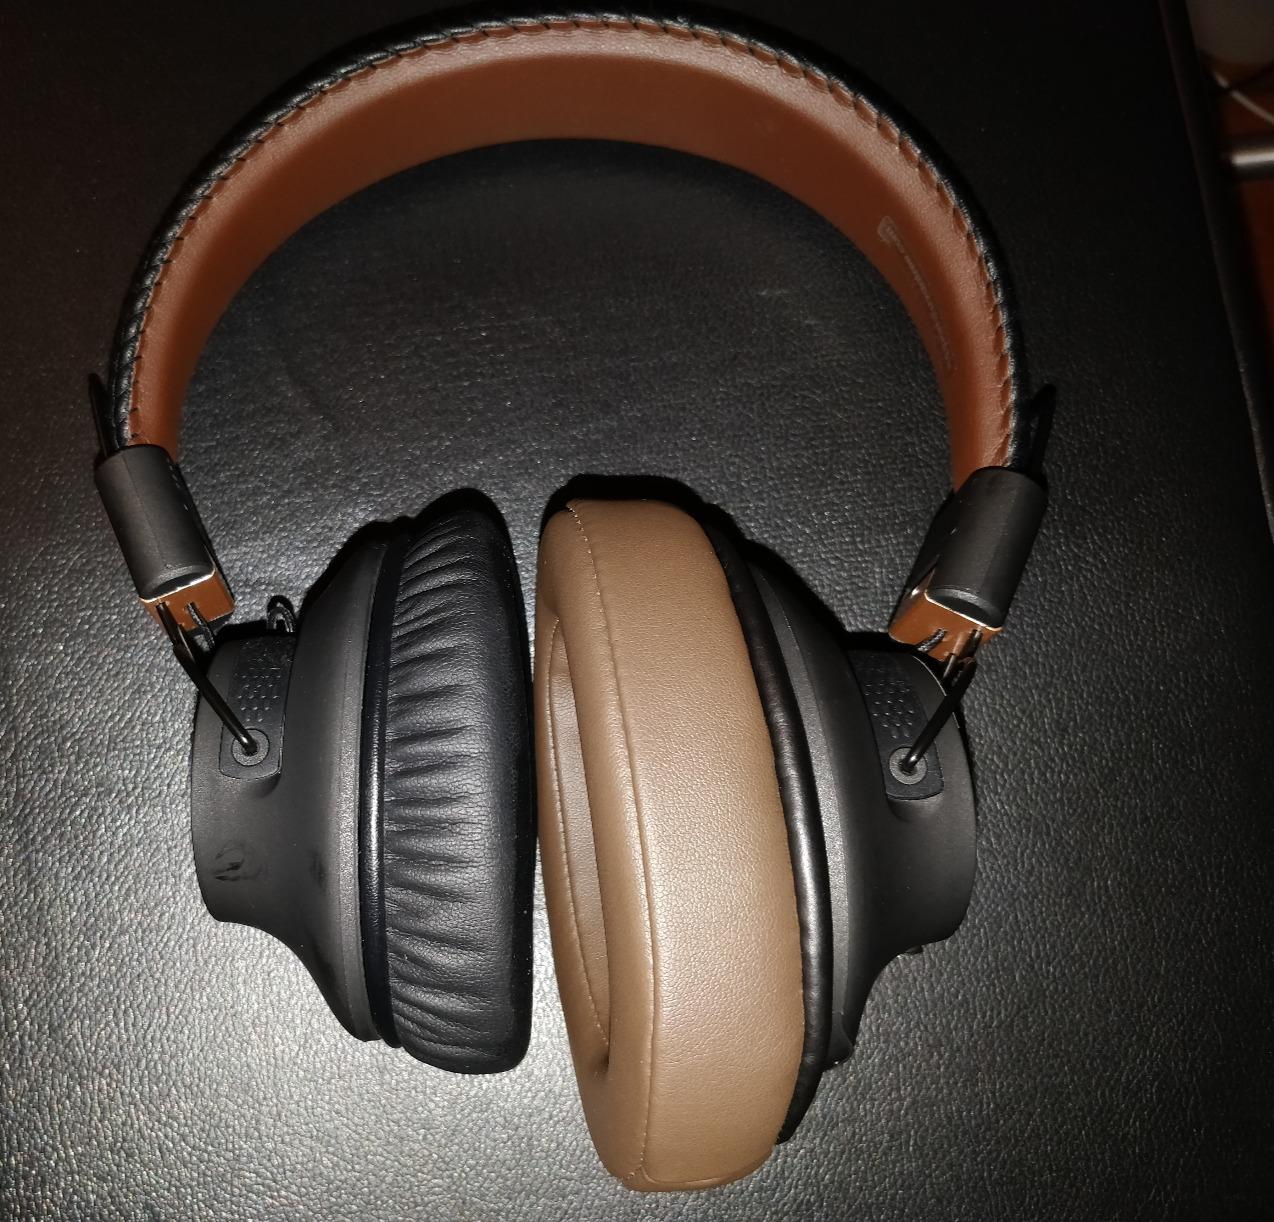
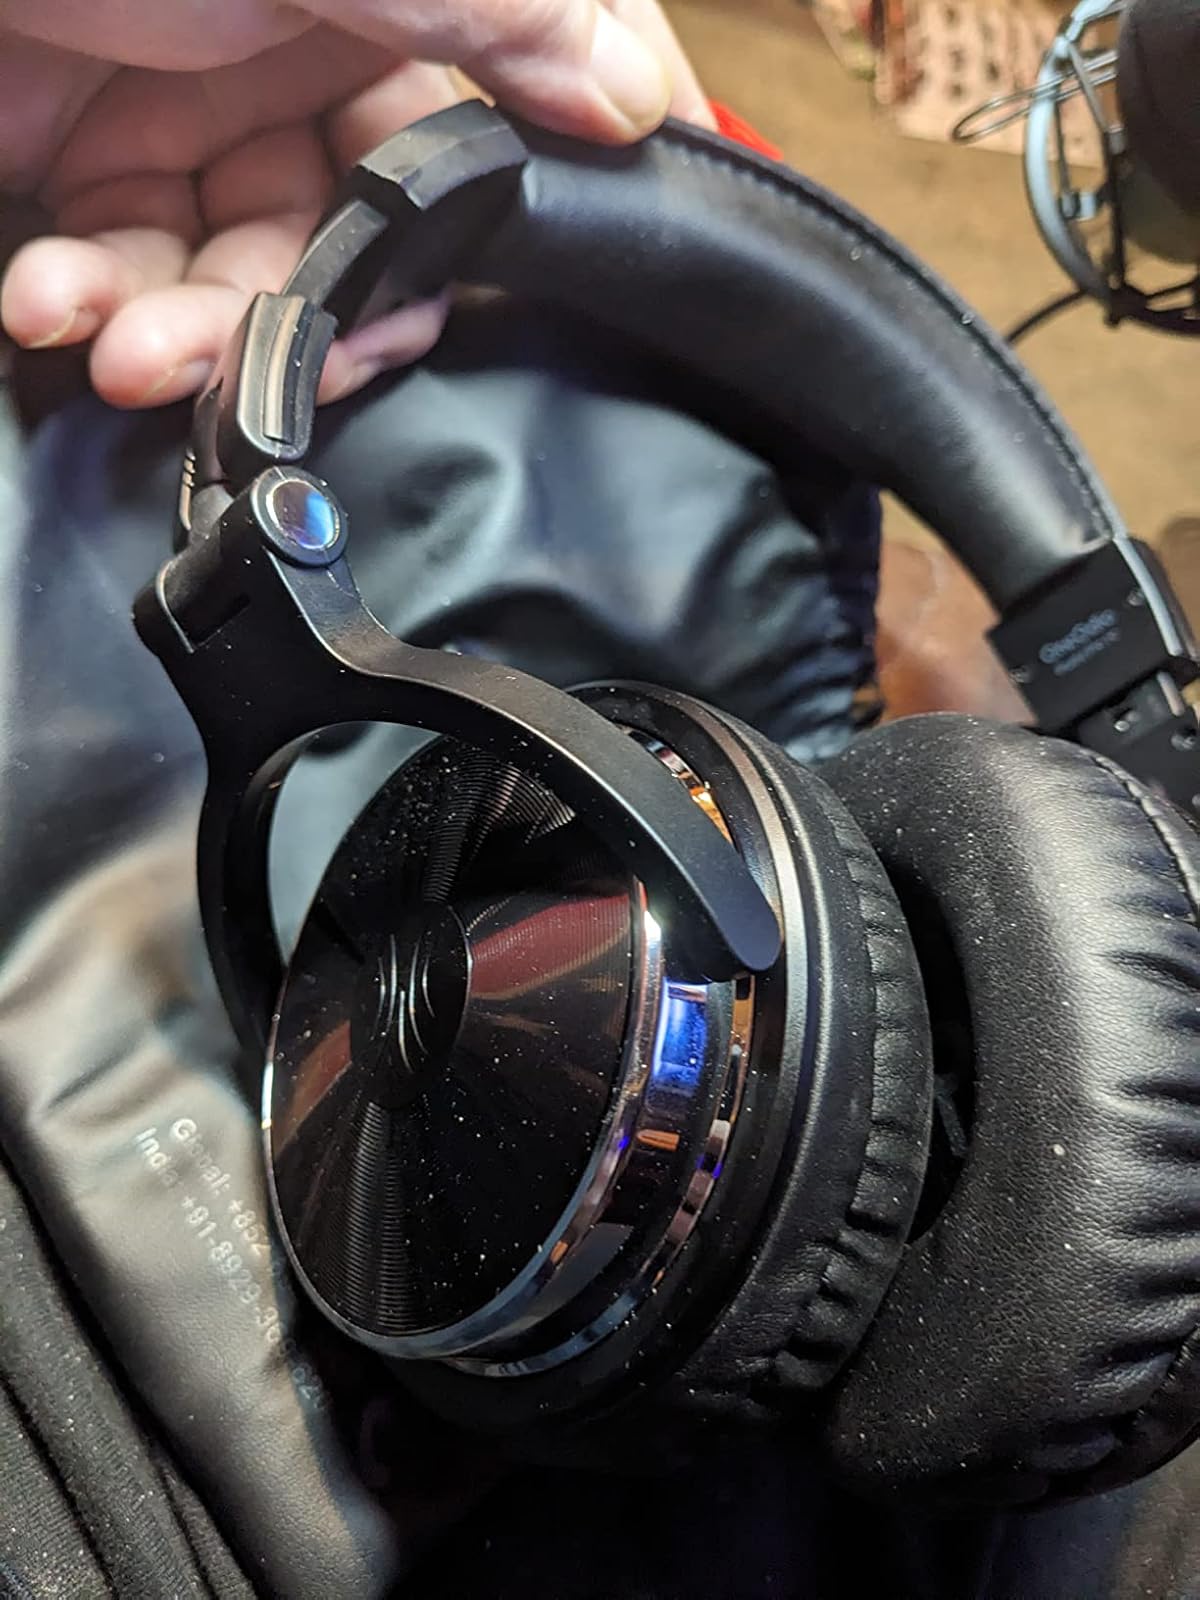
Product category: headphones
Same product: no